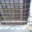
Label: bridge